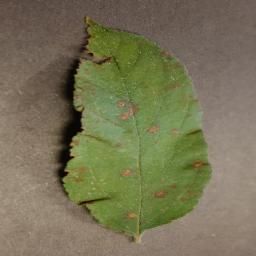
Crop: apple
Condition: cedar_rust